Robert Makłowicz

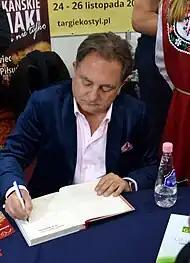
Makłowicz in 2017

Makłowicz also published a number of books on culinary traditions of his homeland, Galicia. The first of the series, the "C.K. Kuchnia" ("K.u.K. Cuisine") became a nationwide best-seller. Other Robert Makłowicz's books: